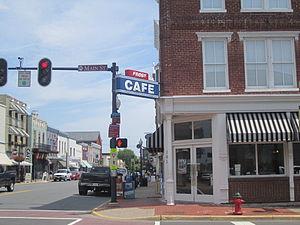
La ville américaine de Culpeper est le siège du comté de Culpeper, dans l’État de Virginie. Sa population s’élevait à 16 379 habitants lors du recensement de 2010, estimée à 18 006 habitants en 2016. C’est la seule localité incorporée du comté.